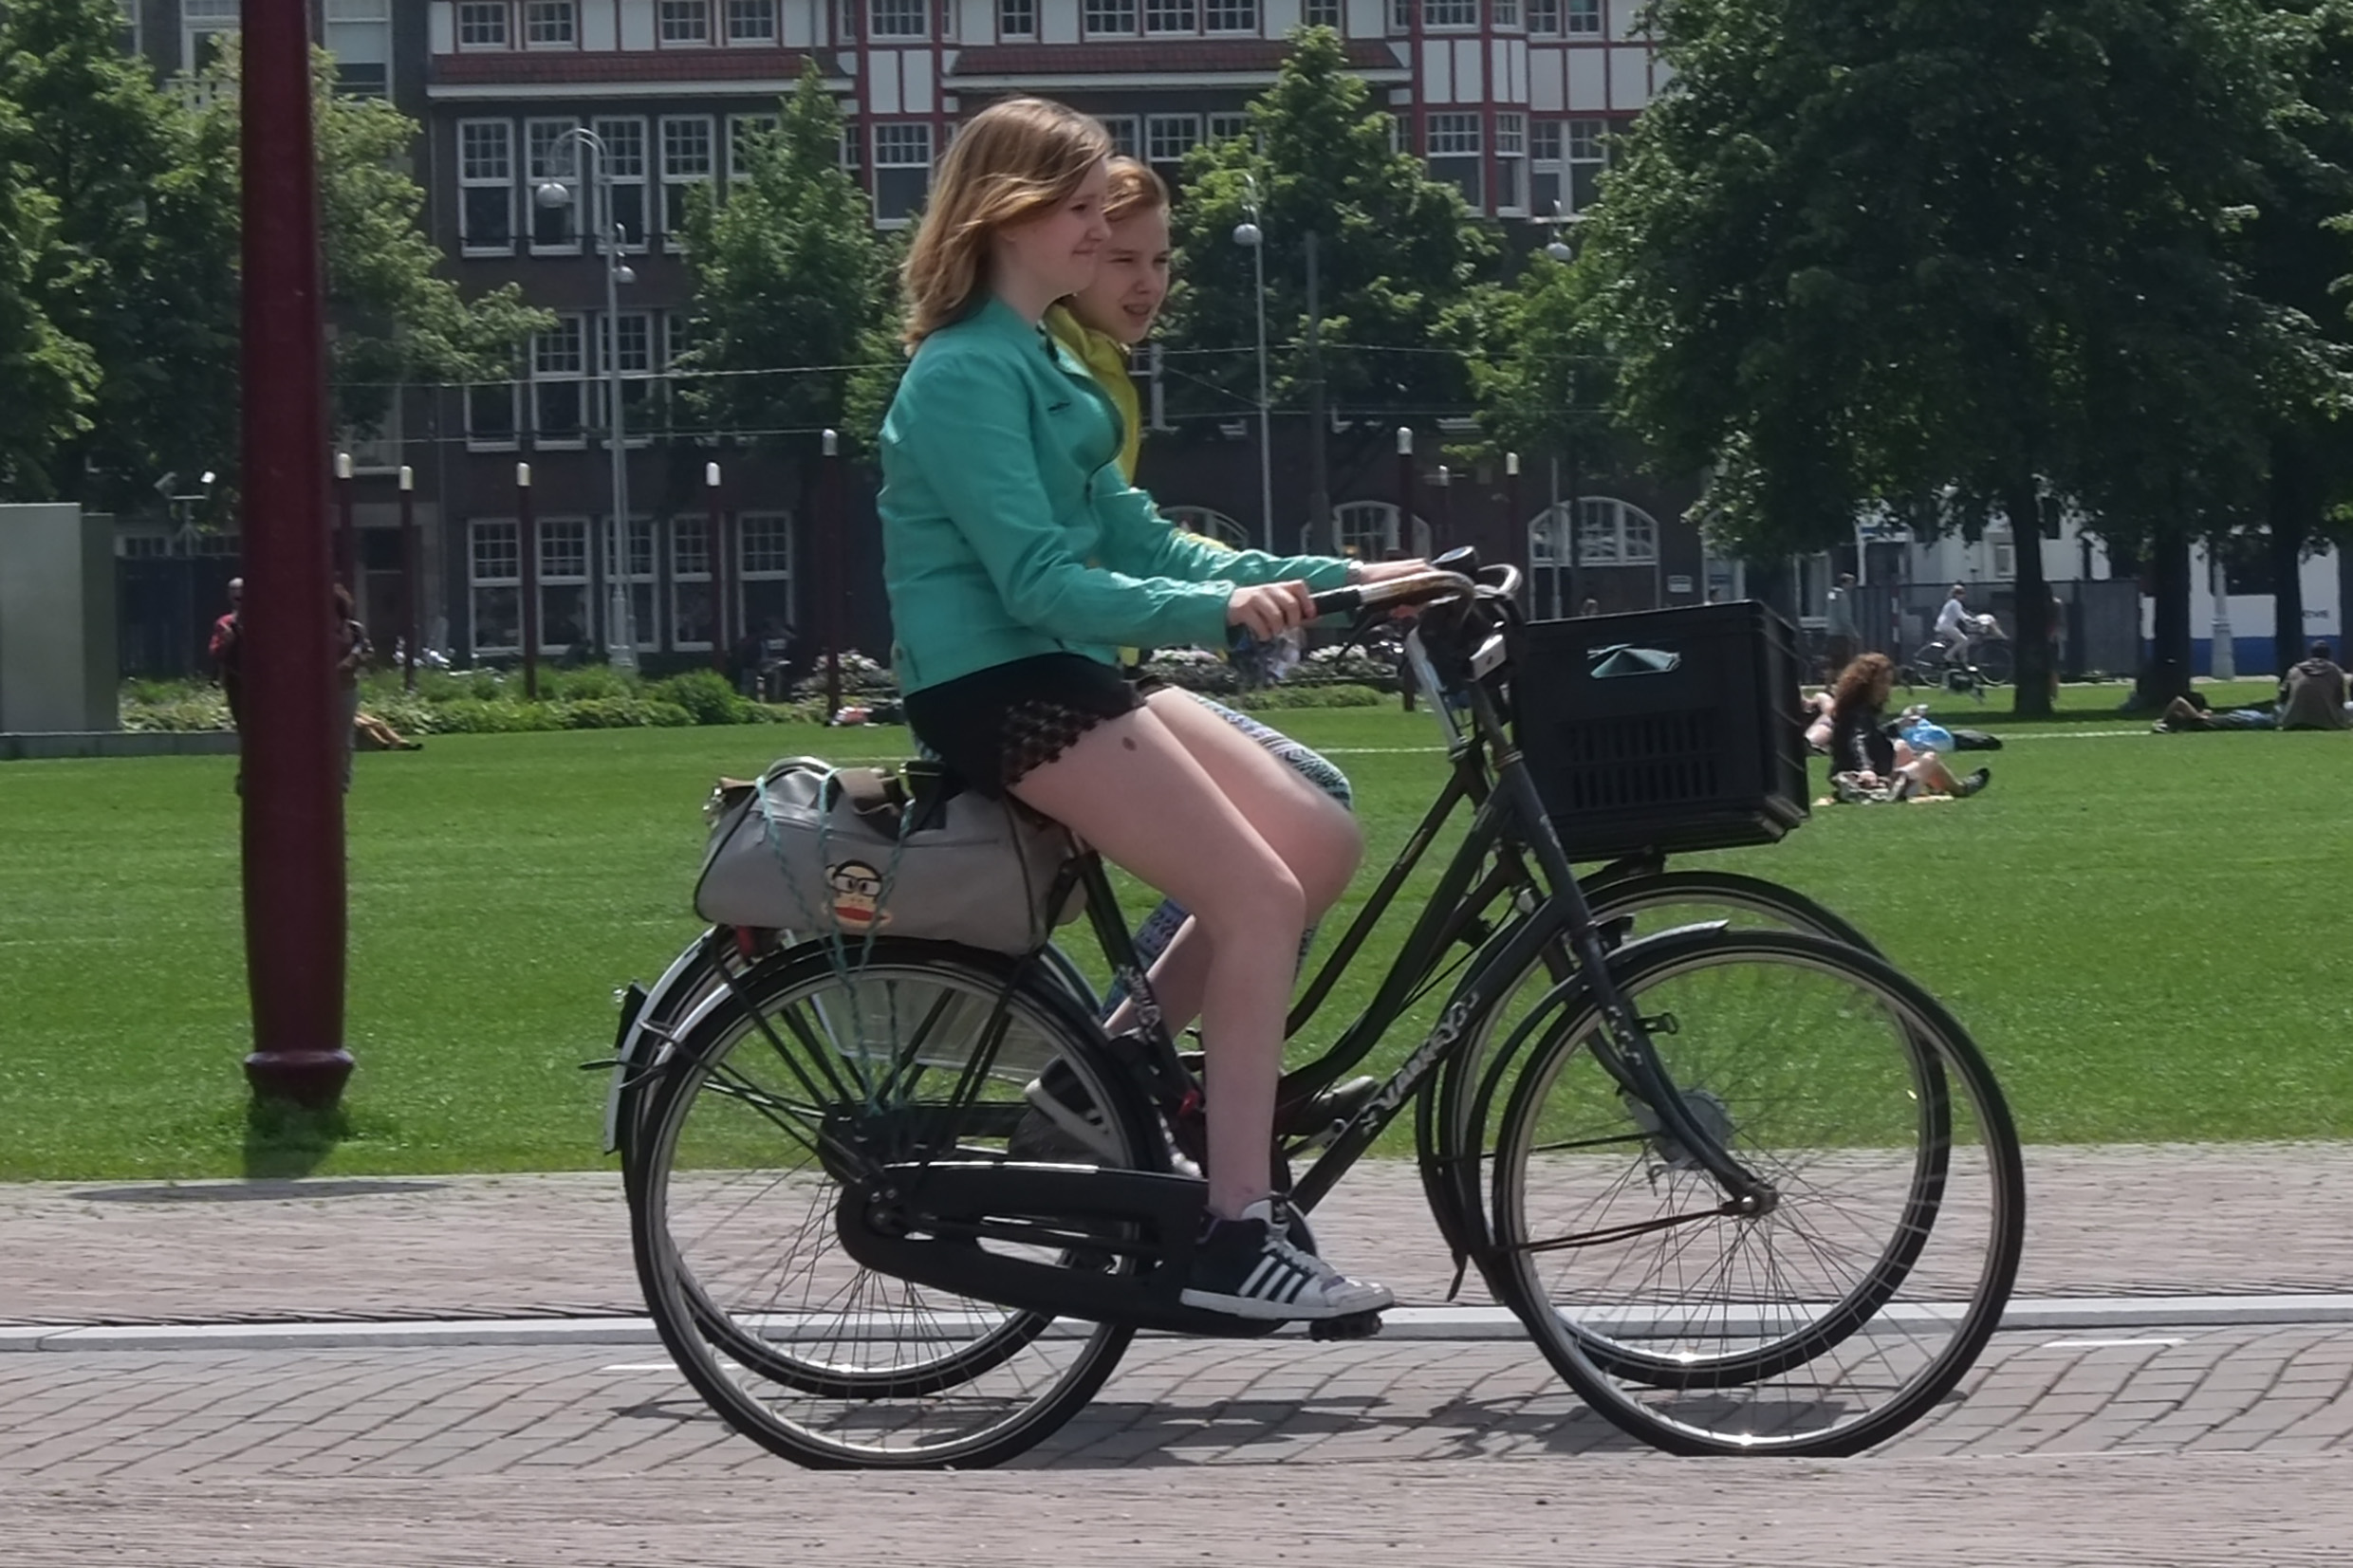
street, bicycle, urban, vehicle, sports equipment, cycling, amsterdam, netherlands, fuji, fujixxseriesxe1travel, road cycling, endurance sports